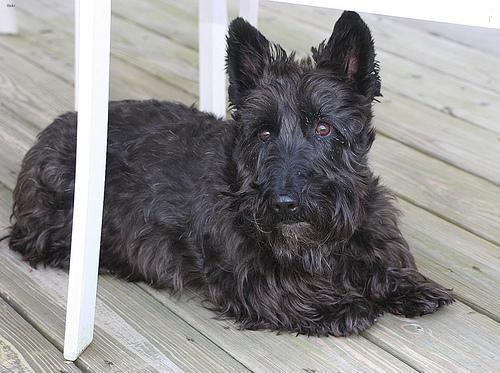
scottish terrier